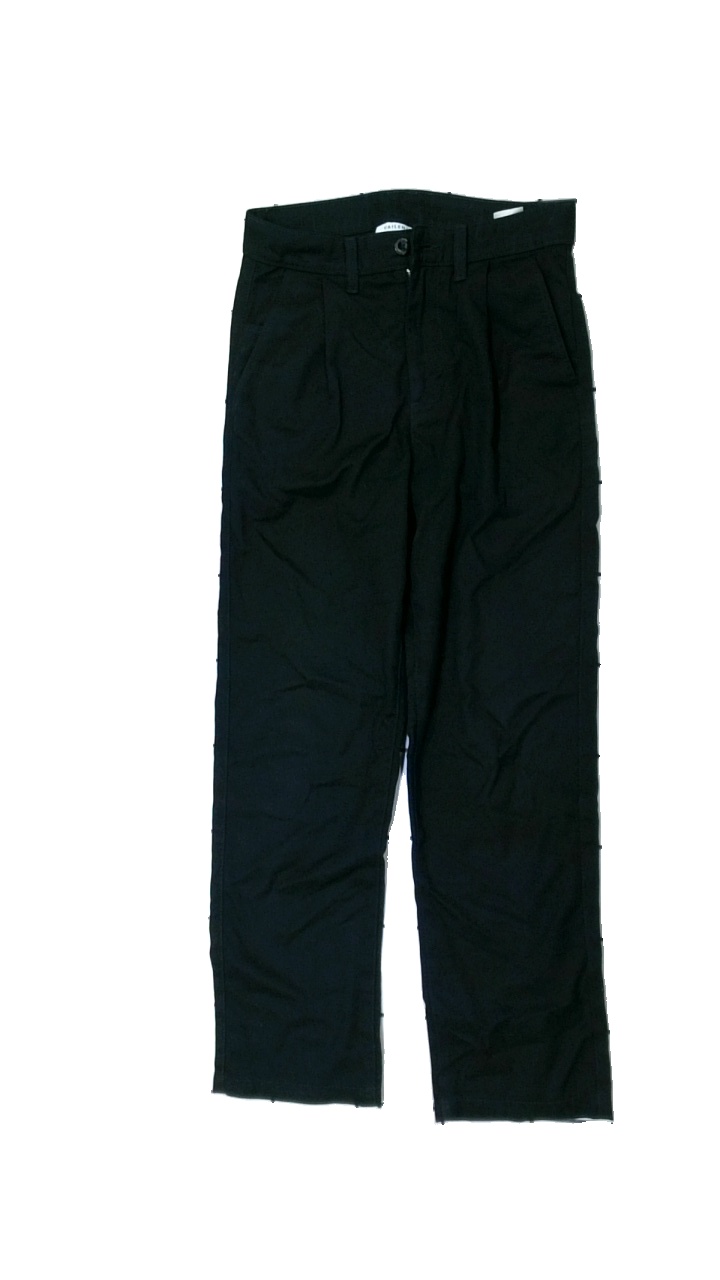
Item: Trousers (Unisex)
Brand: Vailent
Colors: Black
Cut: Regular
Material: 52% cotton, 48% polyester
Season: All
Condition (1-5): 3
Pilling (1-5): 4
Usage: Reuse
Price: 50-100